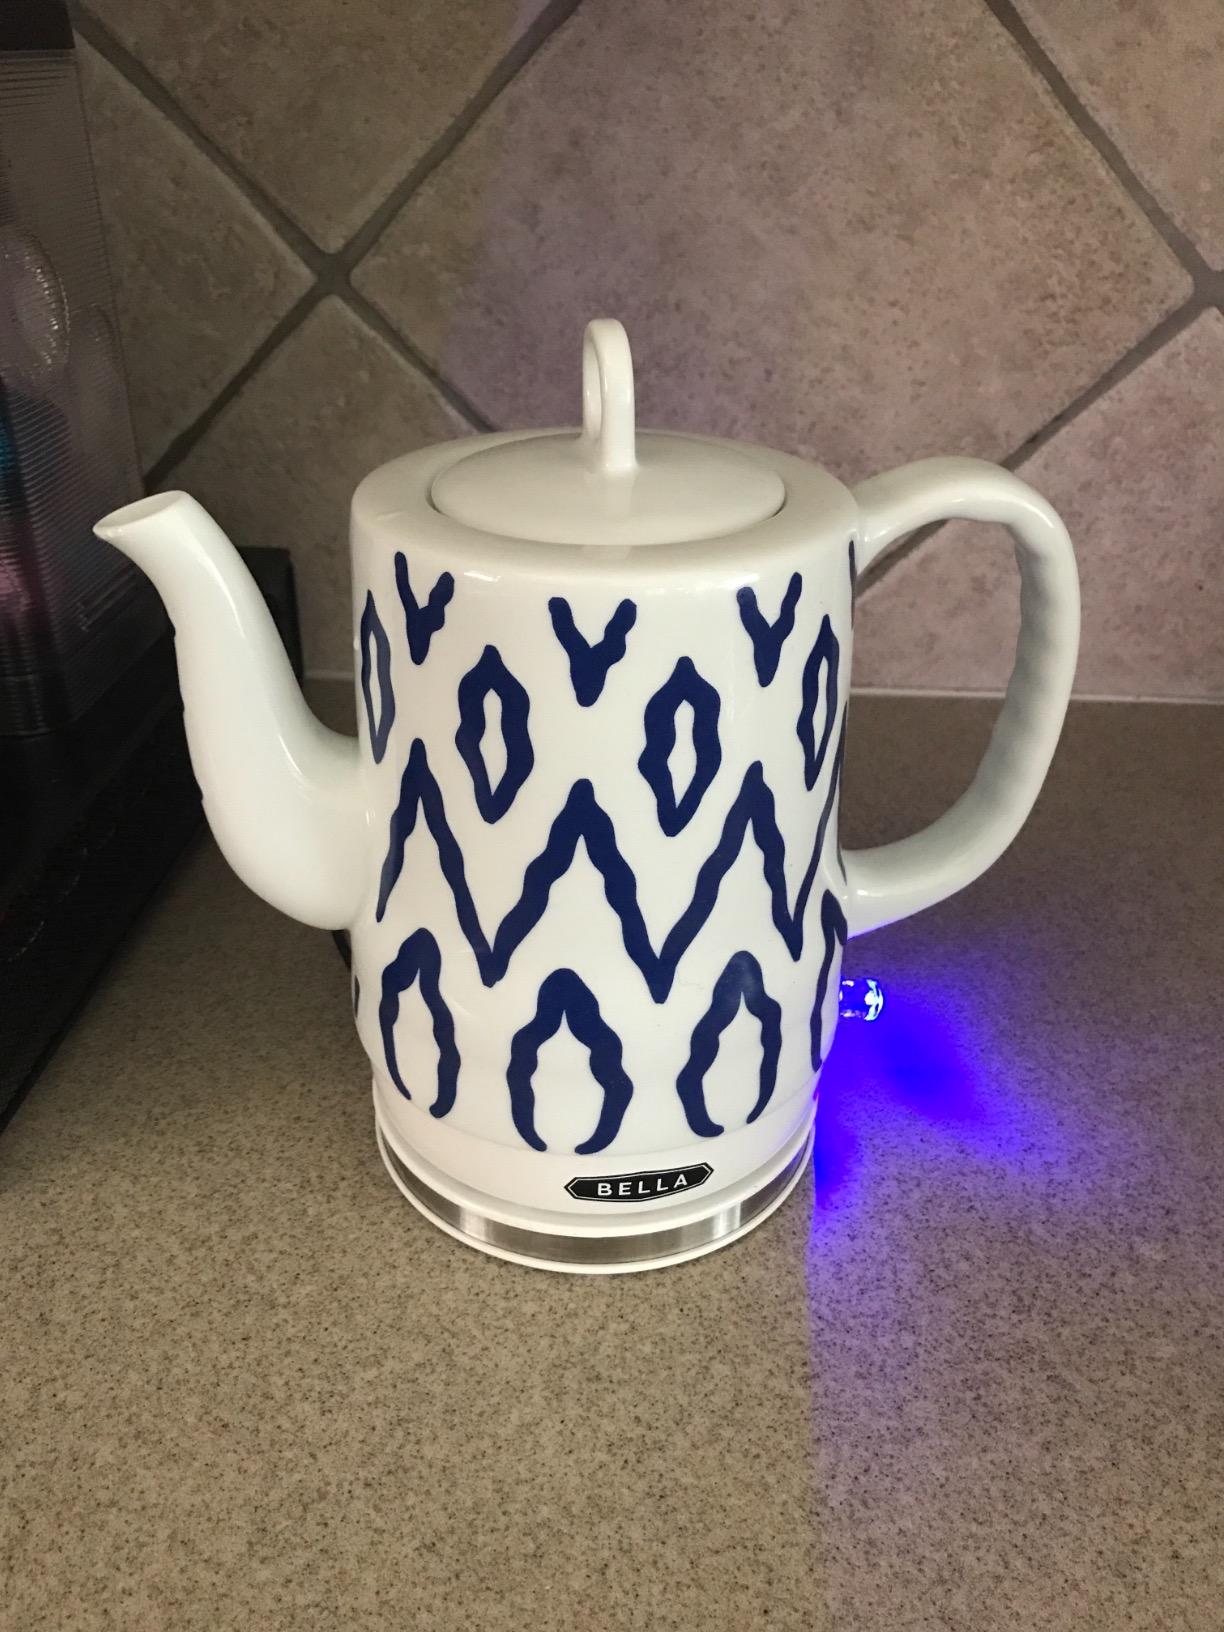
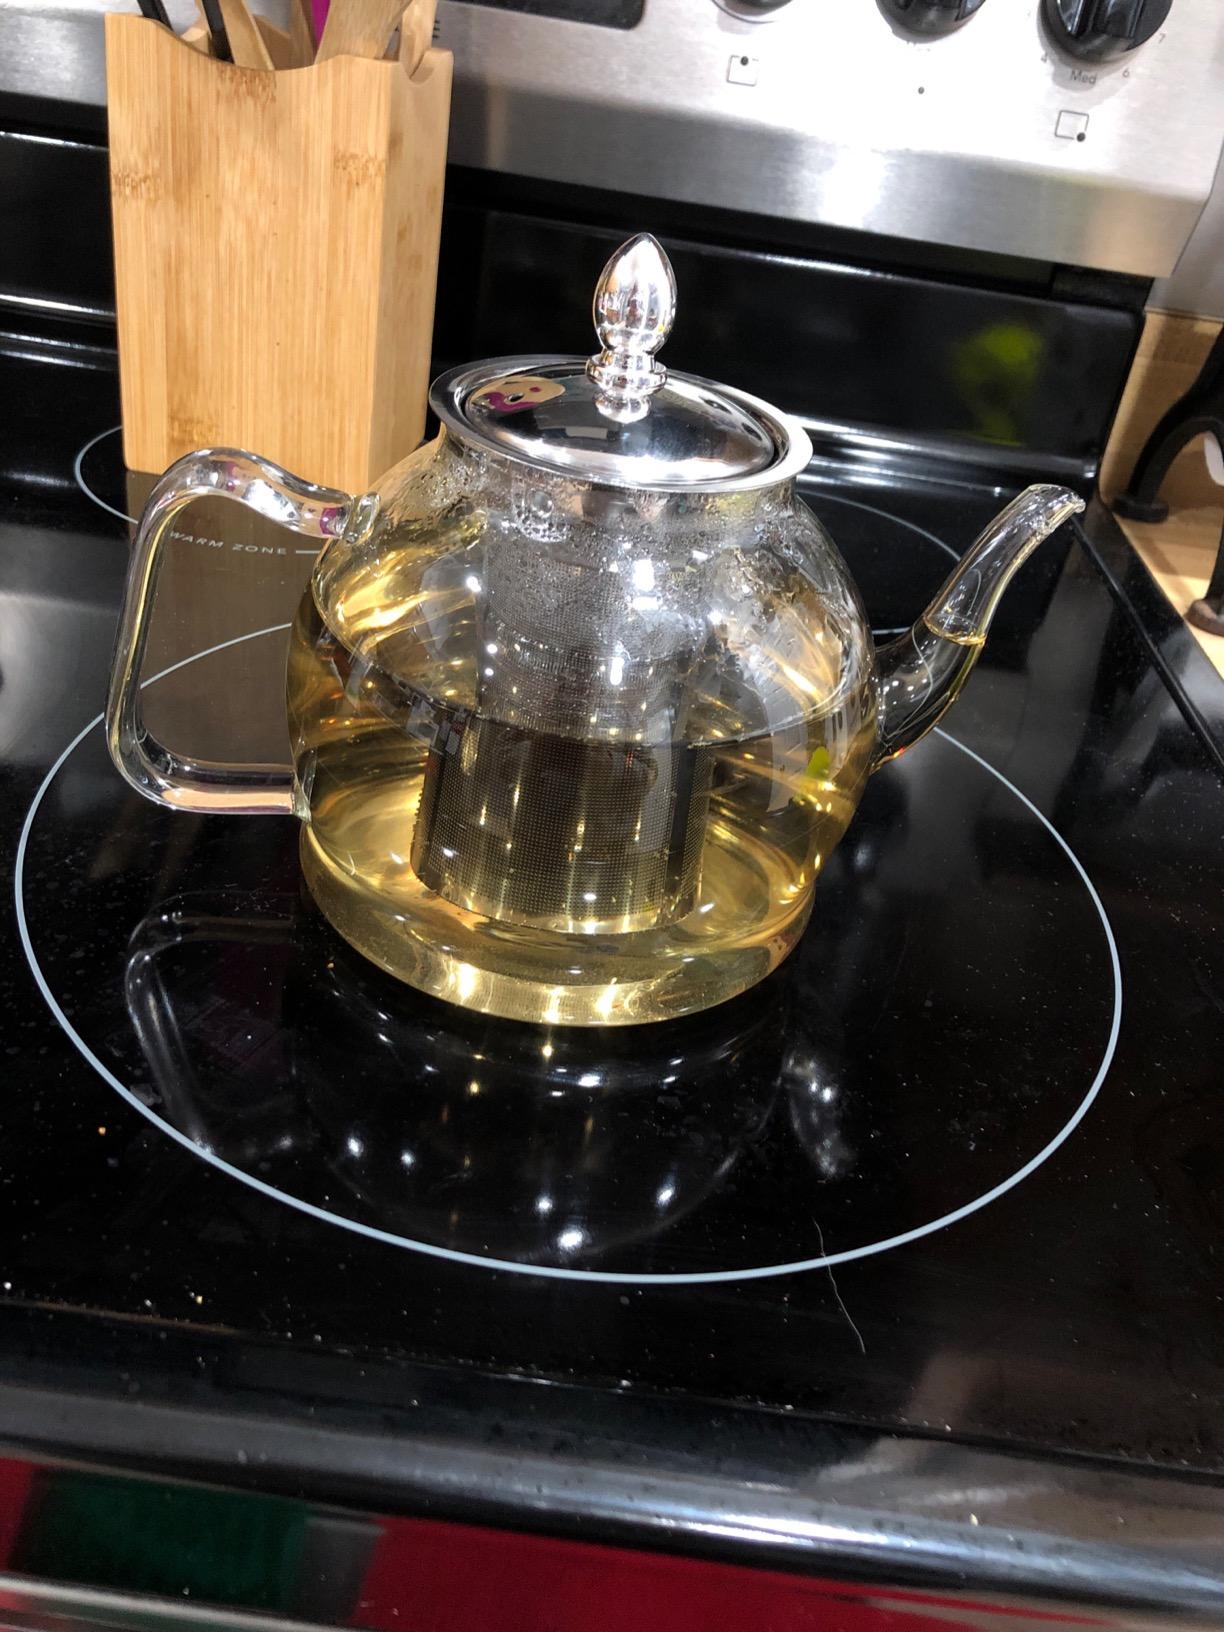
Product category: items_kettle
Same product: no